Portuguese Armed Forces

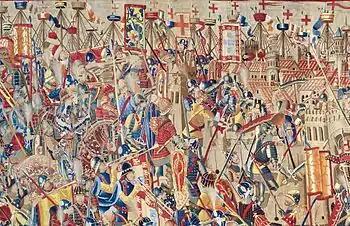
Portuguese naval and land forces in the Conquest of Asilah, 15th century

The system of forces defines the set of capacities that should exist for the fulfillment of the missions of the Armed Forces. It encompasses the set of systems of forces of all branches of the Armed Forces. The system of forces includes two components: